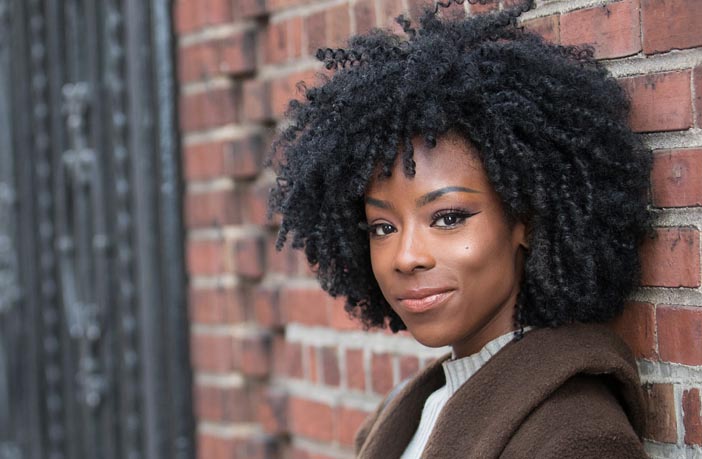
Gender: women